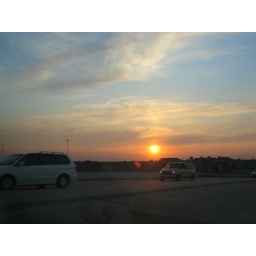
As we cross the bridge the sun sets in the distance.